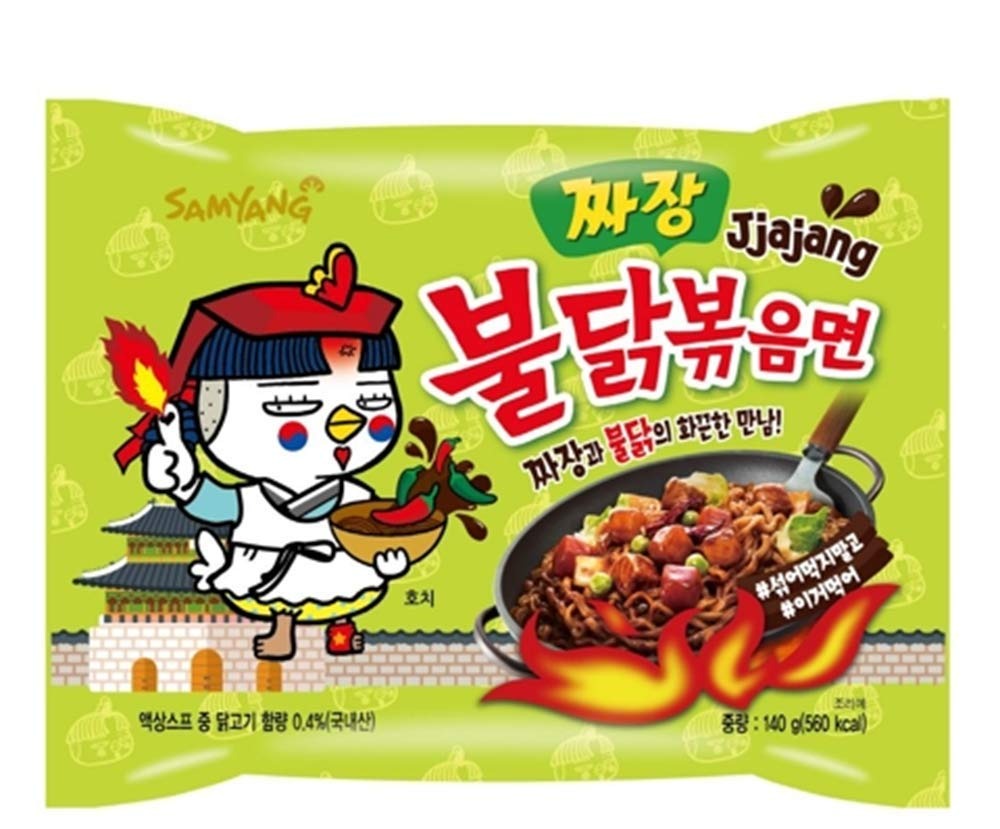
Item Name: SAMYANG KOREAN FIRE NOODLE CHALLENGE HOT CHICKEN FLAVOR RAMEN SPICY NOODLE (Jjajang Flavor (5pcs))
Value: 10.0
Unit: Count

Price: 14.99